Northwest Atlantic Marine Ecozone

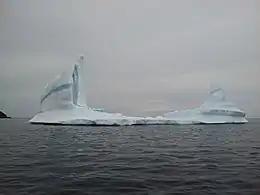
Iceberg in Notre Dame Bay, Newfoundland

This ecozone's climate varies throughout its extent, with temperatures differing by 20 °C between the arctic waters in the north and the Gulf Stream in the south. Sub-surface temperatures are always below the freezing point, but the salinity of the waters prevents them from freezing. Surface sea ice forms throughout this region, and thousands of icebergs may be observed between the northeast coast of Newfoundland and the Grand Banks. The Saint Lawrence River freezes over during the winter, closing the important shipping channel until the ice clears in the summer.